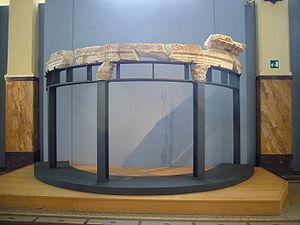
Le temple d'Apollon Sosianus est le seul temple romain dédié à Apollon à Rome durant la République romaine. Peu avant l'avènement de l'Empire, Auguste fait construire un deuxième temple sur le Palatin.